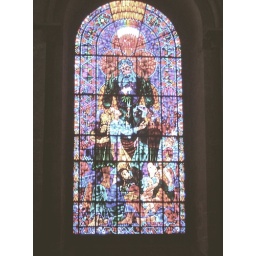
Stained glass window in Canterbury Cathedral